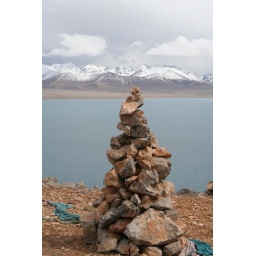
One of the views from the hill over the lake and the mountains. The highest mountain there was over 7000m!